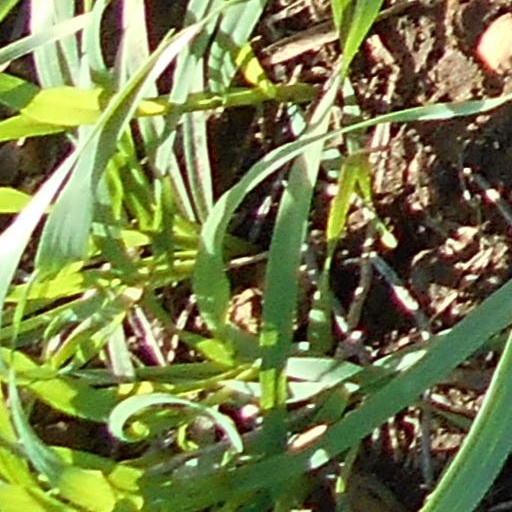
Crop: wheat